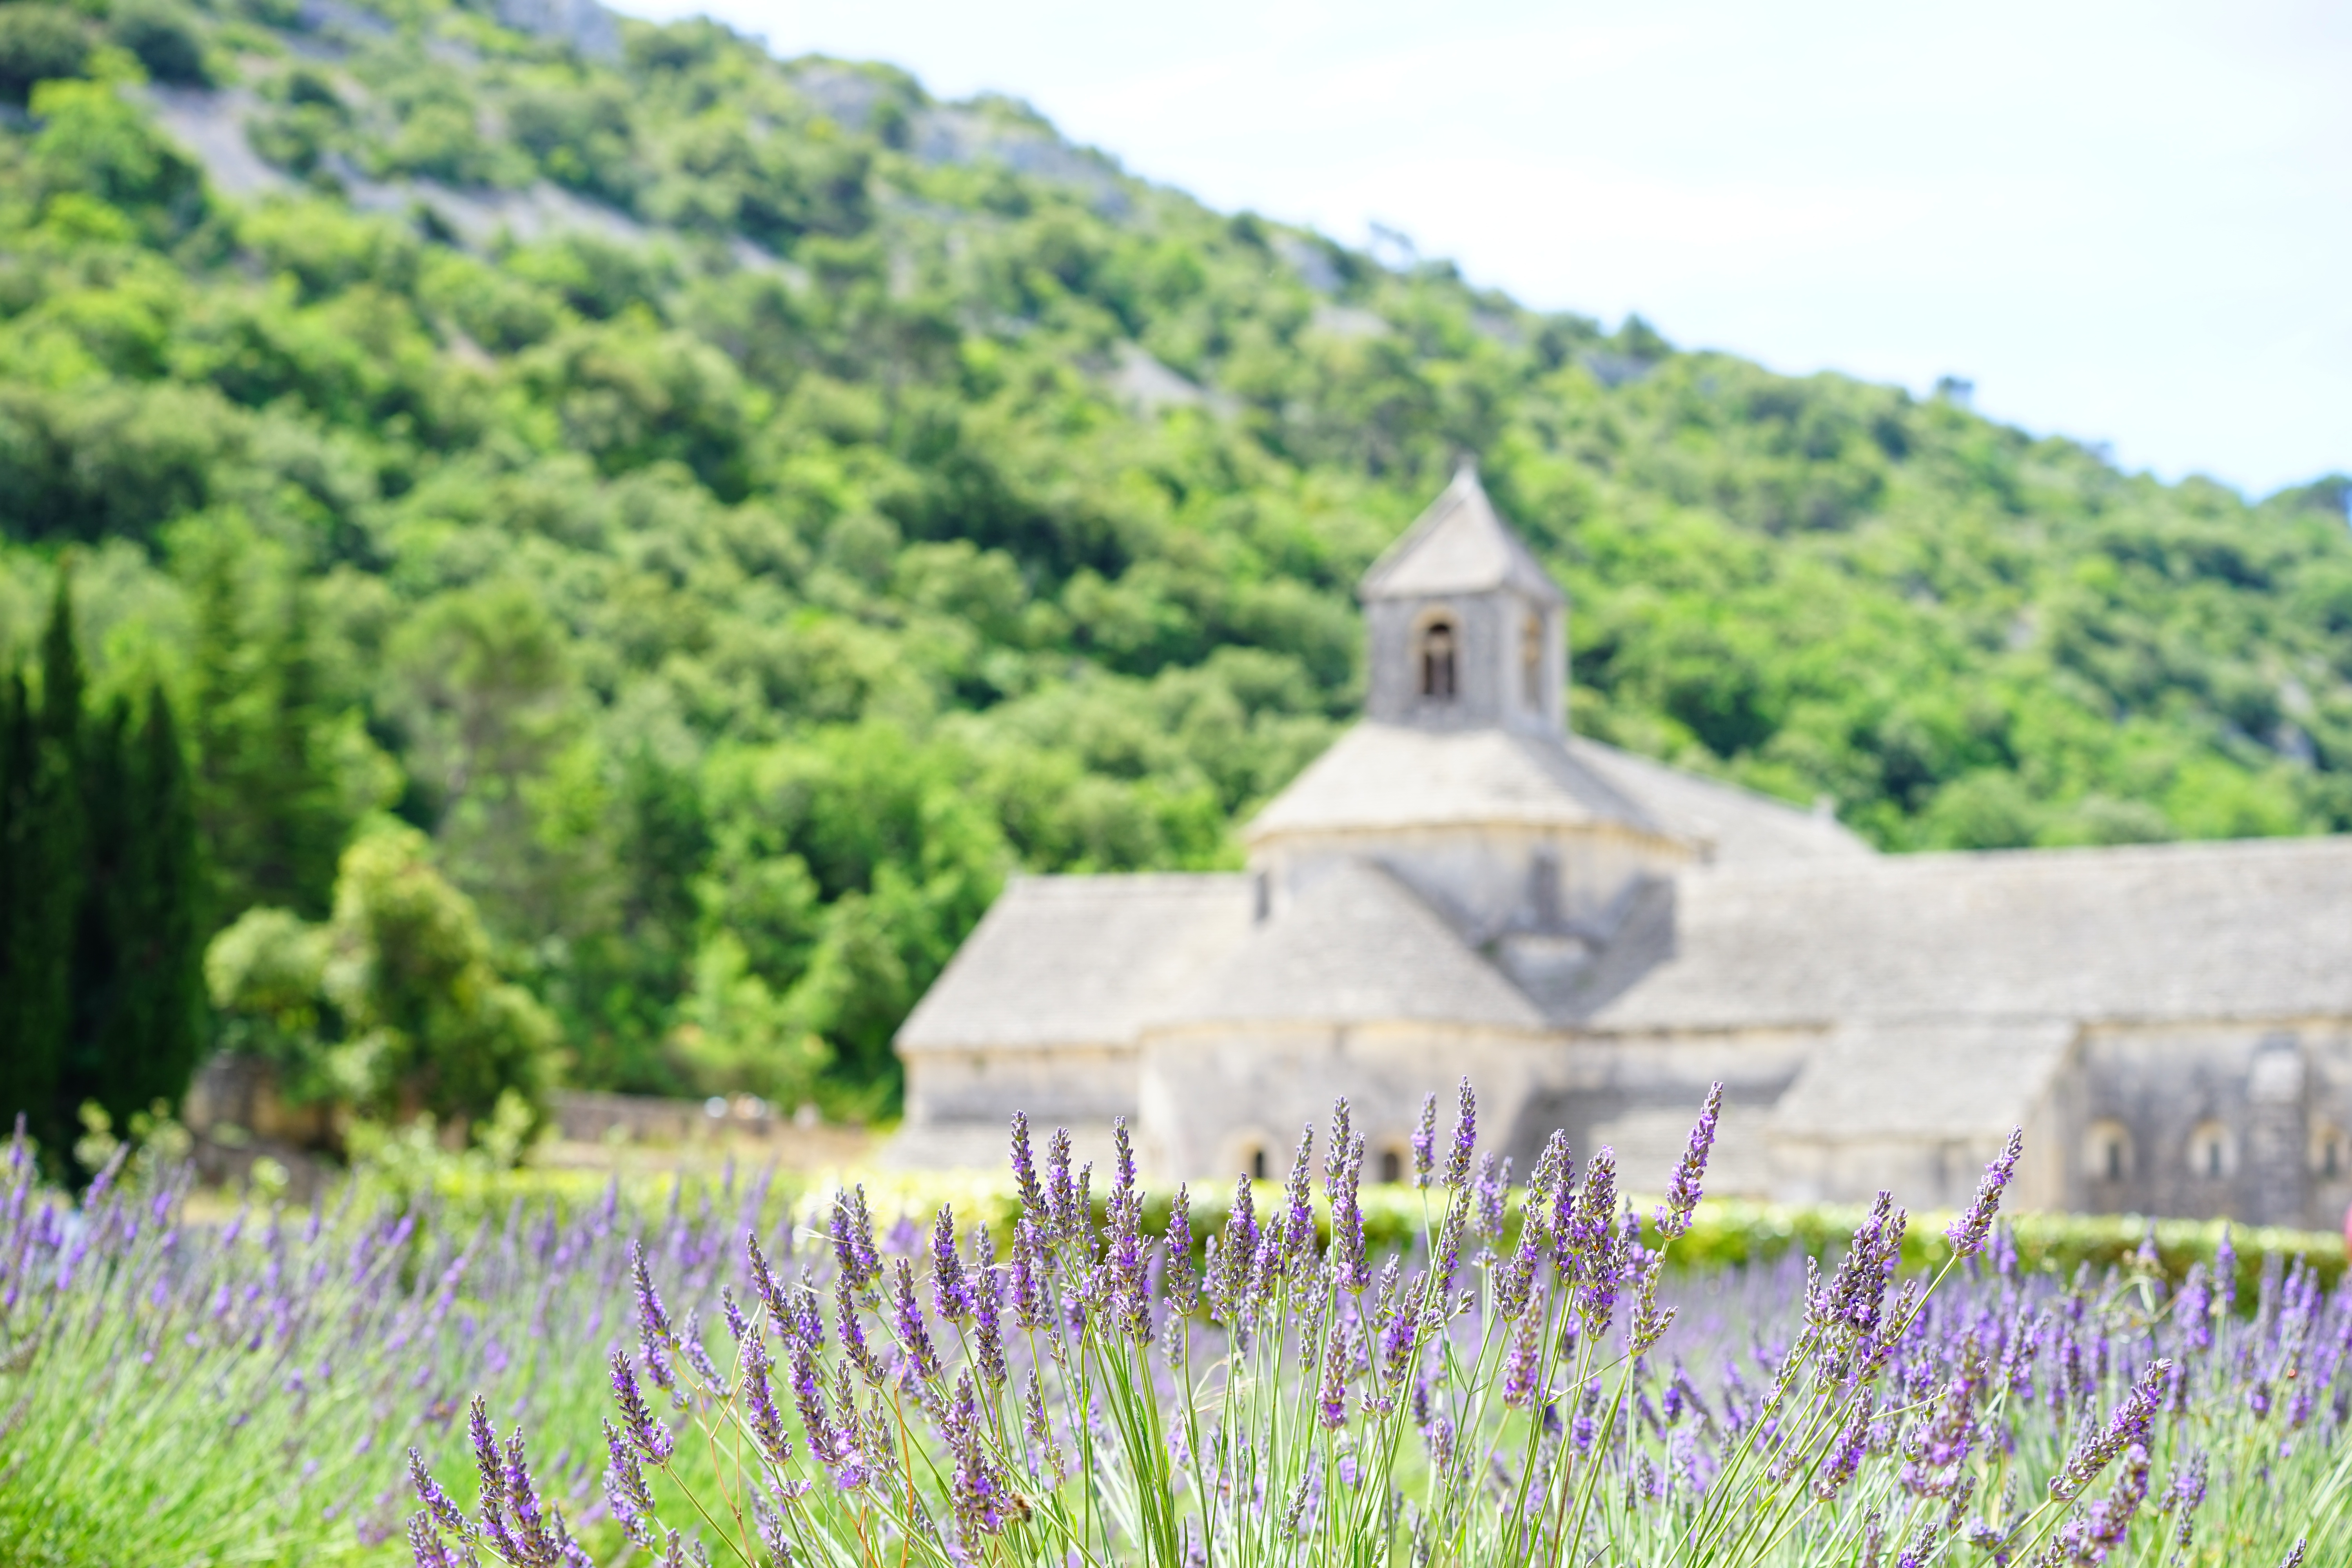
landscape, nature, grass, architecture, plant, field, farm, lawn, meadow, prairie, flower, purple, building, summer, france, aroma, green, herb, crop, pasture, botany, blue, church, agriculture, garden, flora, lavender, flowers, wild plant, french, bed, grassland, petals, decorative, violet, monastery, lavender field, provence, abbey, fragrant, herbs, flower meadow, fragrance, aromatic, vaucluse, medicinal plant, rural area, inflorescence, summer flowers, garden flowers, cottage garden, gordes, lamiaceae, department of vaucluse, lavender blossom, lavender flowers, lavender cultivation, wildblue, true lavender, narrow leaf lavender, lavandula angustifolia, lavandula officinalis, lavandula vera, scented plant, homeopathy, lavender meadow, lavendula, abbaye de's nanque, notre dame de's nanque, the order of cistercians, cistercian monks, s nanque abbey, zisterzienser, abbey church, bistum avignon